Acid2

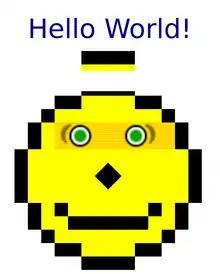
Failed Acid2 on Firefox 92.0.1. This image was zoomed in by 300% on the browser, causing errors in rendering.

A passing or failing result is only considered valid if the browser's default settings were used. Actions such as changing font sizes, zoom level, and applying user stylesheets can break the display of the test. This is expected and is not relevant to a browser's compliance.